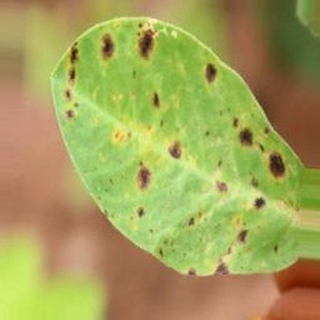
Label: groundnut_late_leaf_spot